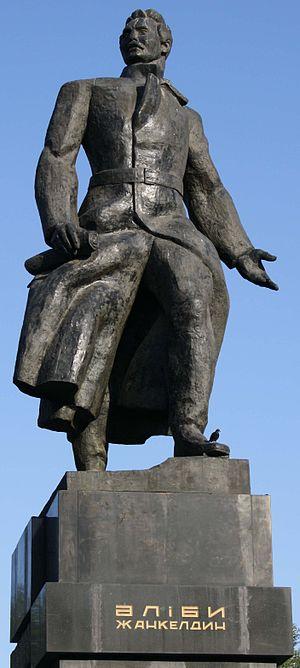
Cet article recense les statues les plus hautes actuellement érigées.